Smith and Dow Block

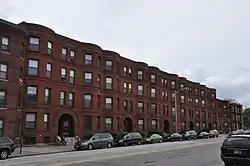

The Smith and Dow Block is a historic apartment house at 1426-70 Elm Street in Manchester, New Hampshire. When built in 1892, this four-story brick building was the largest apartment block in the state, and it still dominates its section of Elm Street. It has modest Romanesque styling elements, and was designed by William M. Butterfield, one of Manchester's leading architects, as an investment property for John Butler Smith and Frederick C. Dow. The building was listed on the National Register of Historic Places in 2002.